Henry Gray

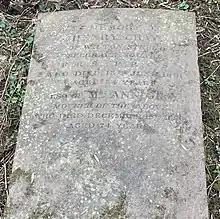
Grave of Henry Gray in Highgate Cemetery (west side)

Gray was born in Belgravia, London, in 1827 and lived most of his life in London. In 1842, he entered as a student at St. George's Hospital, London (then situated in Belgravia, now moved to Tooting), and he is described by those who knew him as a most painstaking and methodical worker, and one who learned his anatomy by the slow but invaluable method of making dissections for himself.